EBay

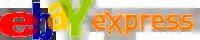
eBay Express logo

In April 2006, eBay launched eBay Express, a site that was designed to work like a standard Internet shopping site, with fixed prices and no bidding involved. The website had 10 million items listed upon its launch. The site was shut down in October 2008. In January 2007, eBay acquired StubHub, an online marketplace for ticket resale, for $310 million. In January 2008, Meg Whitman resigned as president and CEO of eBay to enter politics, and was replaced with John Donahoe. Whitman remained on the board of directors and continued to advise Donahoe through 2008.